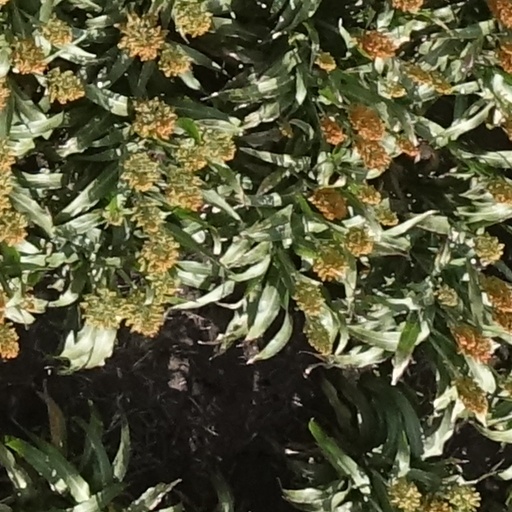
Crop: sorghum